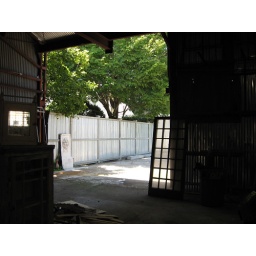
Piety street near Chartres, the Ironworks warehouse.  Snoball truck in front!